Texas Jack Omohundro

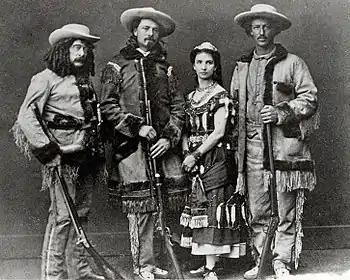
Ned Buntline, Buffalo Bill Cody, Giuseppina Morlacchi, Texas Jack Omohundro

In December 1872, Omohundro and Cody debuted the first Wild West show, "Scouts of the Prairie", in Chicago written and produced by Ned Buntline. Texas Jack's performance was well received by critics and featured the first rope act performed on the American stage. The show starred Giuseppina Morlacchi, a dancer and actress from Milan, Italy, who was performing in the theater circuit with her Morlacchi Ballet Troupe when she was invited to join "Scouts of the Prairie" with the group. She and Texas Jack fell in love and were married on August 31, 1873, at St. Mary's Catholic Church in Rochester, New York.